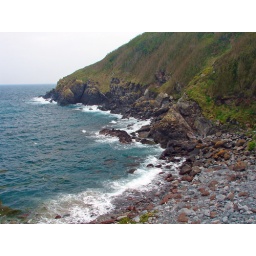
Power and majesty adorn the seacliffs and rock beaches of the Cornish coastline...as water breaks upon stone rhythmically.